Cesc Fàbregas

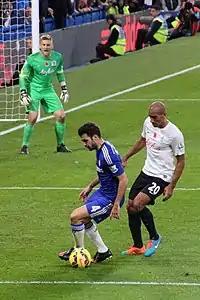
Fàbregas in action against Karl Henry of Queens Park Rangers in November 2014

On 15 August 2011, Barcelona signed Fàbregas for an initial fee of €29 million with a further €5 million in variables, plus Fàbregas would pay Arsenal €1 million a year from his wage for five years, ending one of the most protracted transfer sagas in recent times. Statistics show that in the five years prior to Fàbregas's departure from Arsenal, Fàbregas created 466 goal-scoring chances, made 86 assists and scored 48 goals, all three statistics topping those of new teammates Xavi and Andrés Iniesta, despite both having made more appearances in the same period.